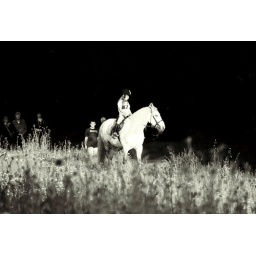
A girl riding a white horse in Sant Cugat.